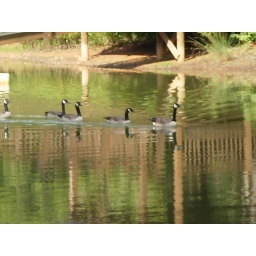
Pretty geese in the lake at the house